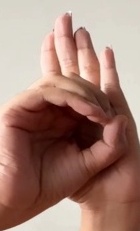
ASL sign: 0